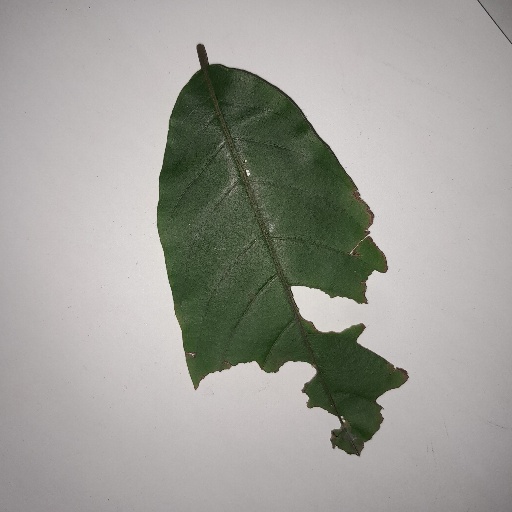
Species: HariTaki
Leaf condition: Bacterial Spot